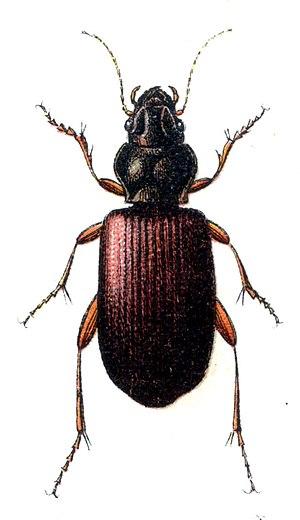
Trechus est un genre de coléoptères de la famille des Carabidae.